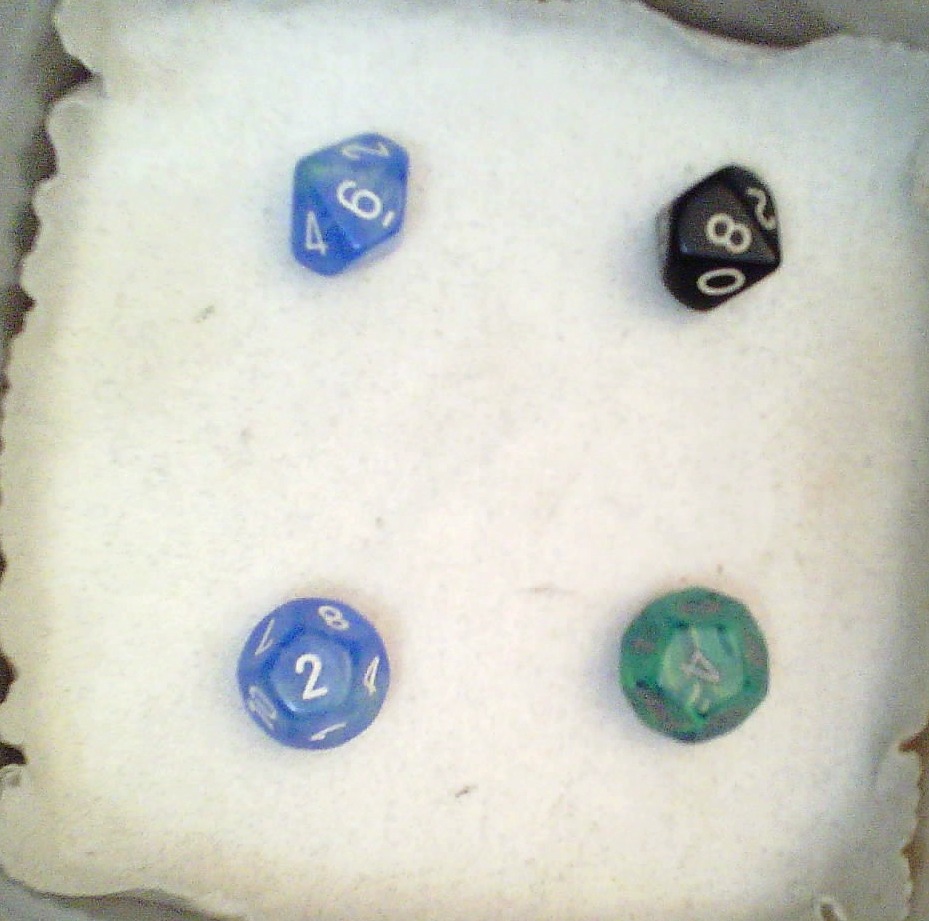
Dice in frame:
type: d10
value: 6
type: d10
value: 8
type: d12
value: 2
type: d12
value: 4
Label source: human
Face values trusted: yes